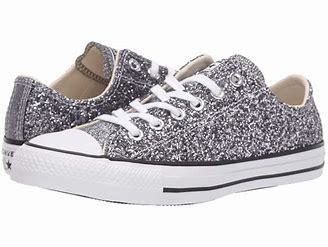
Brand: Converse
Model: Chuck Taylor All Star Ox